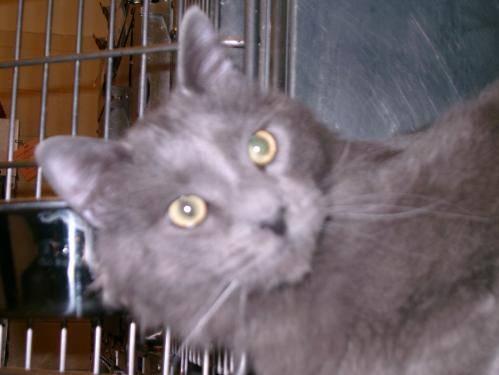
cat